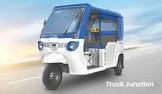
Vehicle type: Auto Rickshaws